Bradfield House

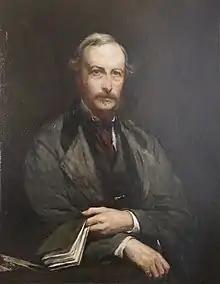
Sir John Walrond, 1st Baronet (1818–1889), President of the Royal Devon and Exeter Hospital (1874), and Benefactor. Portrait by George Frederic Watts (1817–1904). Commissioned by the Trustees of the Royal Devon and Exeter Hospital. Collection of the Royal Devon and Exeter Hospital, Exeter, Devon

After having been vacated by the Walrond family, Mr Lytebaum established at Bradfield a boys' school, known as "Bradfield House School" which it remained until its closure on 23 July 1997 It was a residential boys' schools catering for boys with emotional and behavioural problems, the last establishment having been run by Devon County Council. In 1996 the police with child protection officers opened an investigation into allegations of sexual and physical abuse in the school, but no evidence was discovered to support such claims. In 1997, the year it of its closure, Government statistics revealed that of all youths appearing at nearby Cullompton Magistrates' Court, one third gave Bradfield House as their address. The once ornate formal topiary gardens were destroyed during this period. The house is now maintained as a private residence.